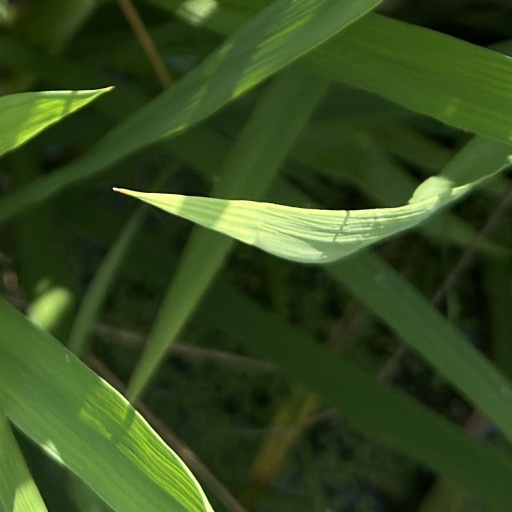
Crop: rice